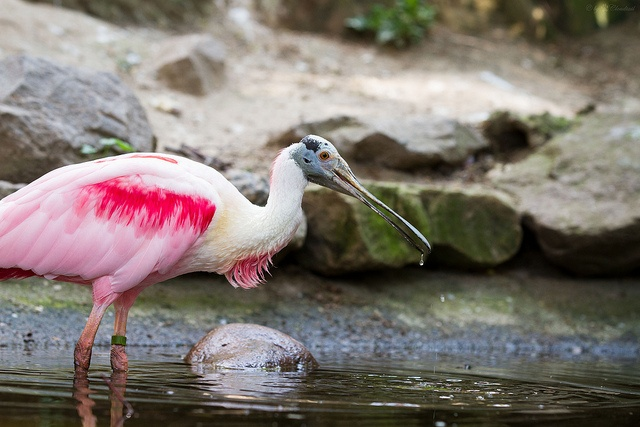
A pelican is standing in the water near some rocks.
A wet flamingo standing in shallow water near rocks.
A white and pink bird standing in the water.
A large pink and white bird standing in a pool of water.
there is a pink and white bird standing in the water